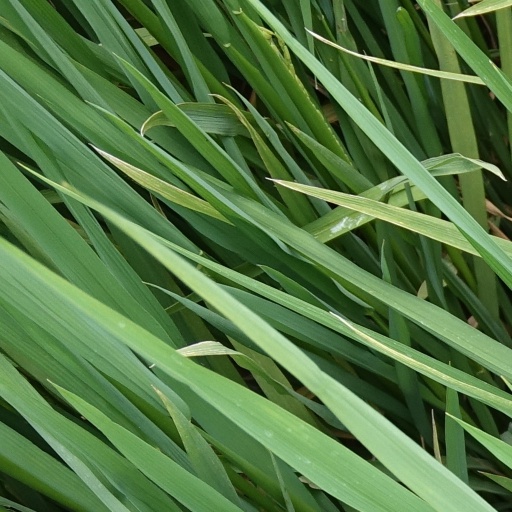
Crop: rice